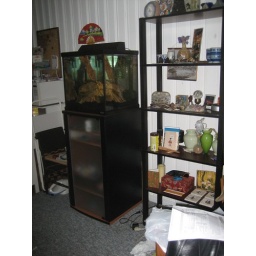
30 gal Oceanic Cube tank on Dania stereo rack cabinet now covered in black, frost film on the glass door.